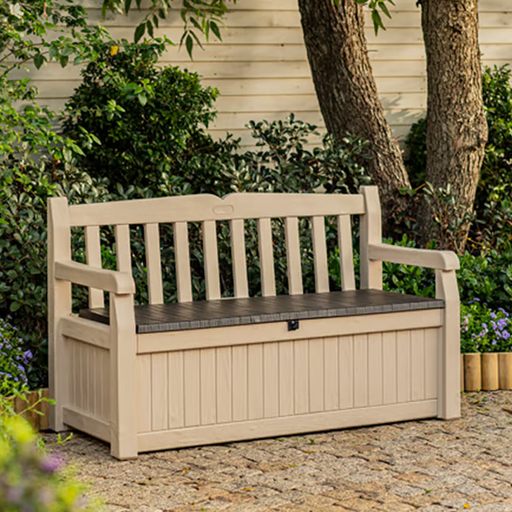
קטגוריה: מחדשים את הבית
תיאור: ספסל אחסון מבית KETER
דגם: עדן